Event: Nepal Earthquake
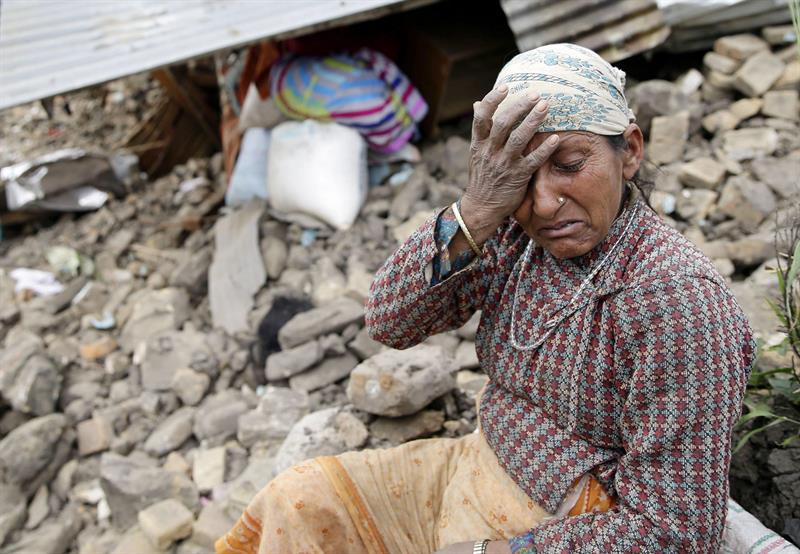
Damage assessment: damage